John Heisman

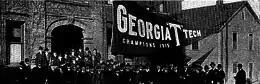
The pennant at the annual banquet for the 1915 team

The 1906 Georgia Tech team beat Auburn for the first time, and in a loss to Sewanee first used Heisman's jump shift offense, which became known as the Heisman shift. In the jump shift, all but the center may shift into various formations, with a jump before the snap. A play started with only the center on the line of scrimmage. The backfield would be in a vertical line, as if in an I-formation with an extra halfback, or a giant T. After the shift, a split second elapsed, and then the ball was snapped. In one common instance of the jump shift, the line shifted to put the center between guard and tackle. The three backs nearest the line of scrimmage would shift all to one side, and the center snapped it to the tailback.